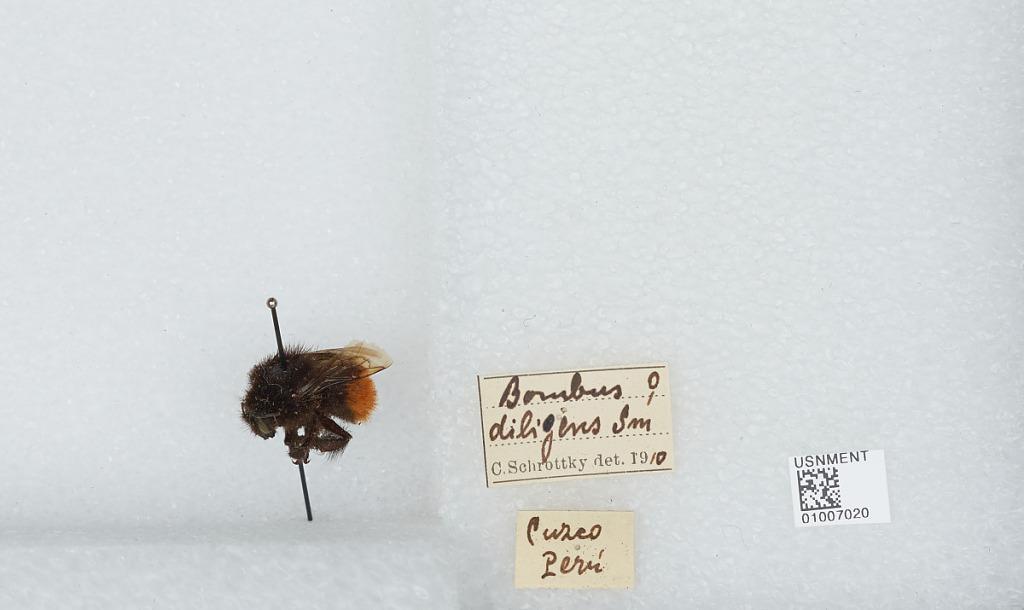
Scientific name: Bombus (Coccineobombus) coccineus Friese
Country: Peru
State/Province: Cusco
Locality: Cuzco
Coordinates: -13.525, -71.9722
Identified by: Schrottky, C.